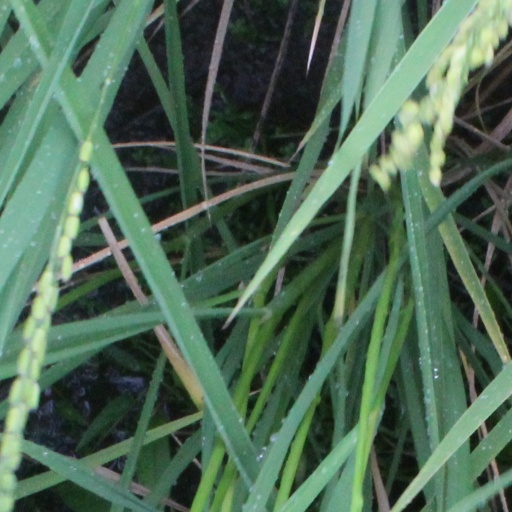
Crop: rice